Neal A. Melick

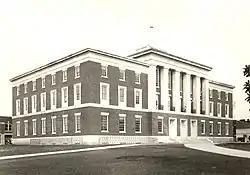
Fort Smith US Post Office and Courthouse

Neal A. Melick was an engineer who worked for the United States federal government. Melick was the supervising engineer for many federal construction projects. He is credited with a number of buildings now listed on the U.S. National Register of Historic Places, often in conjunction with Louis A. Simon serving as supervising architect.